1934 Estonian coup d'état

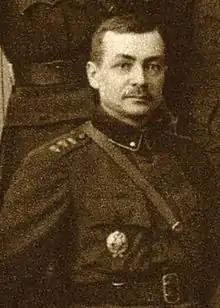
Andres Larka

Estonia's 1920 constitution permitted citizens to petition to change laws and establish new ones, akin to Switzerland. If at least 25 thousand citizens were to give their signatures to put a draft law to a referendum, a referendum had to take place and the changes were to be implemented if passed. During the 1930s, the Great Depression hit Estonia hard and sharply highlighted the weak points of the state. During 1932-33, the Government of Estonia changed 5 times. Most Estonian citizens felt the need for a more stable executive power. This was hoped to be achieved by establishing the position of President which had been hitherto absent. In 1933, the Vaps Movement submitted a bill to amend the constitution, which was to create the position of head of state with great power and turn Estonia into a presidential republic. The Riigikogu had also made various proposals for amendments to the Constitution, although when they came to a referendum, they weren't approved. However, in the referendum held on October 14–16, 1933, the amendments to the constitution drawn up by the Vaps movement were approved. After the passage of the referendum, Jaan Tõnisson's fourth cabinet resigned on October 17, 1933, and Konstantin Päts became "prime minister in the role of head of state". The new constitution entered into force on January 24, 1934 and the first round of elections for the governor was to take place on April 22 and 23, 1934. According to the new draft constitution, both the head of state and the 50-member Riigikogu would have had to been elected directly by the people. The constitution, which was approved by a large majority, preserved all previous civil and political liberties and the right of petitioning.